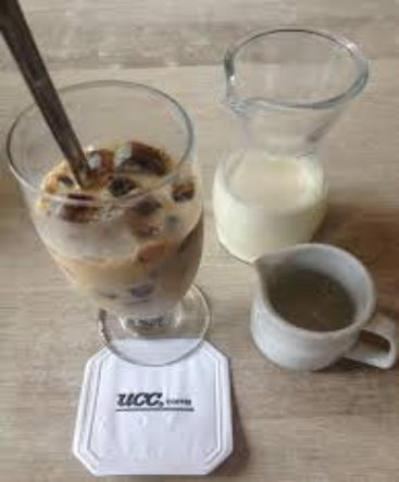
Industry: Food